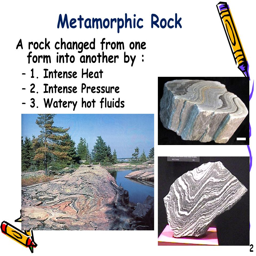
a rock changed from form into another by